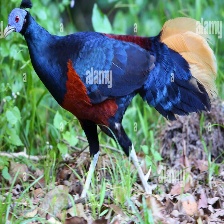
Species: CRESTED FIREBACK
Scientific name: LOPHURA IGNITA